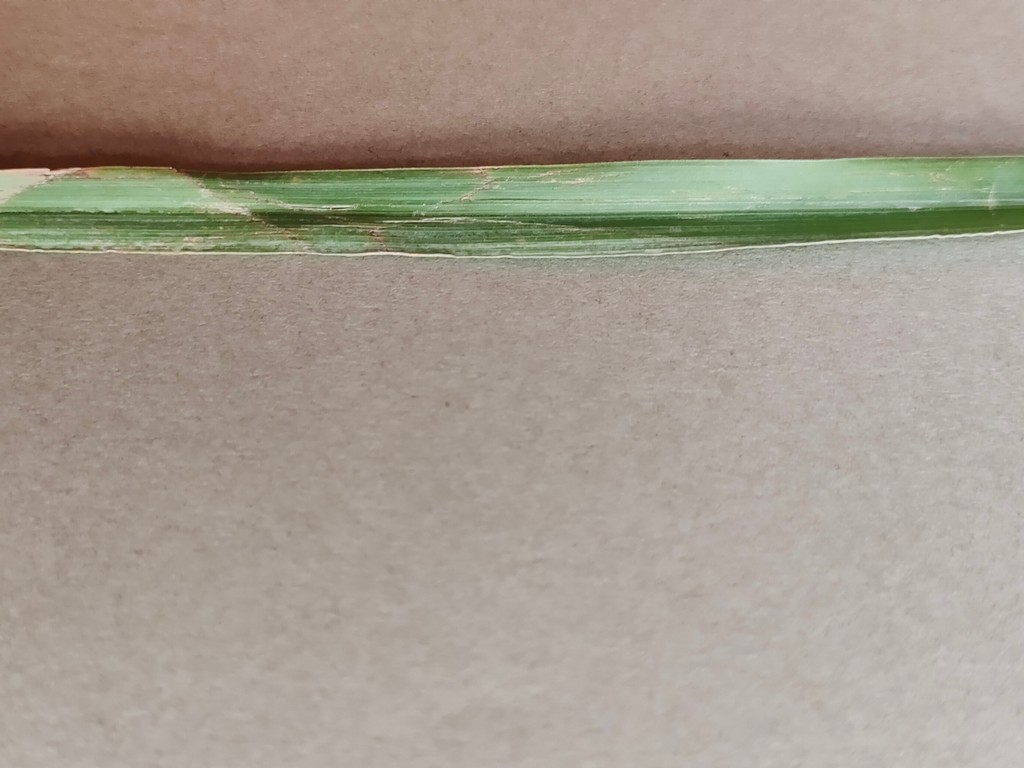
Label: Unhealthy